Andrew Scott Irving

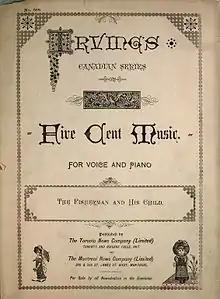
Irving's Toronto News Company also published sheet music under the imprint Irving's Five Cent Music "The Fisherman and His Child" by C. A. White

In autumn 1862 Irving set up a bookstore on King and Jordan streets in Toronto, and soon expanded into wholesale. By the 1870s he was issuing inexpensive reproductions of popular novels and sheet music of popular songs under the imprint Irving's Five Cent Music. The imprint published 750 sheet music issues; when is uncertain as they lack copyright notices, but evidence suggests they may have appeared as early as the late 1860s and had ceased at around the mid-1880s; the majority appear to have been published in the first half of the 1880s; few were explicitly Canadian in content, and only five are known to have been by Canadians.